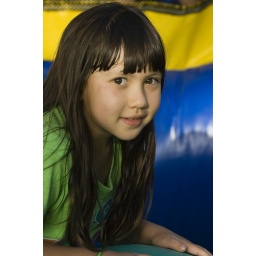
girl in green